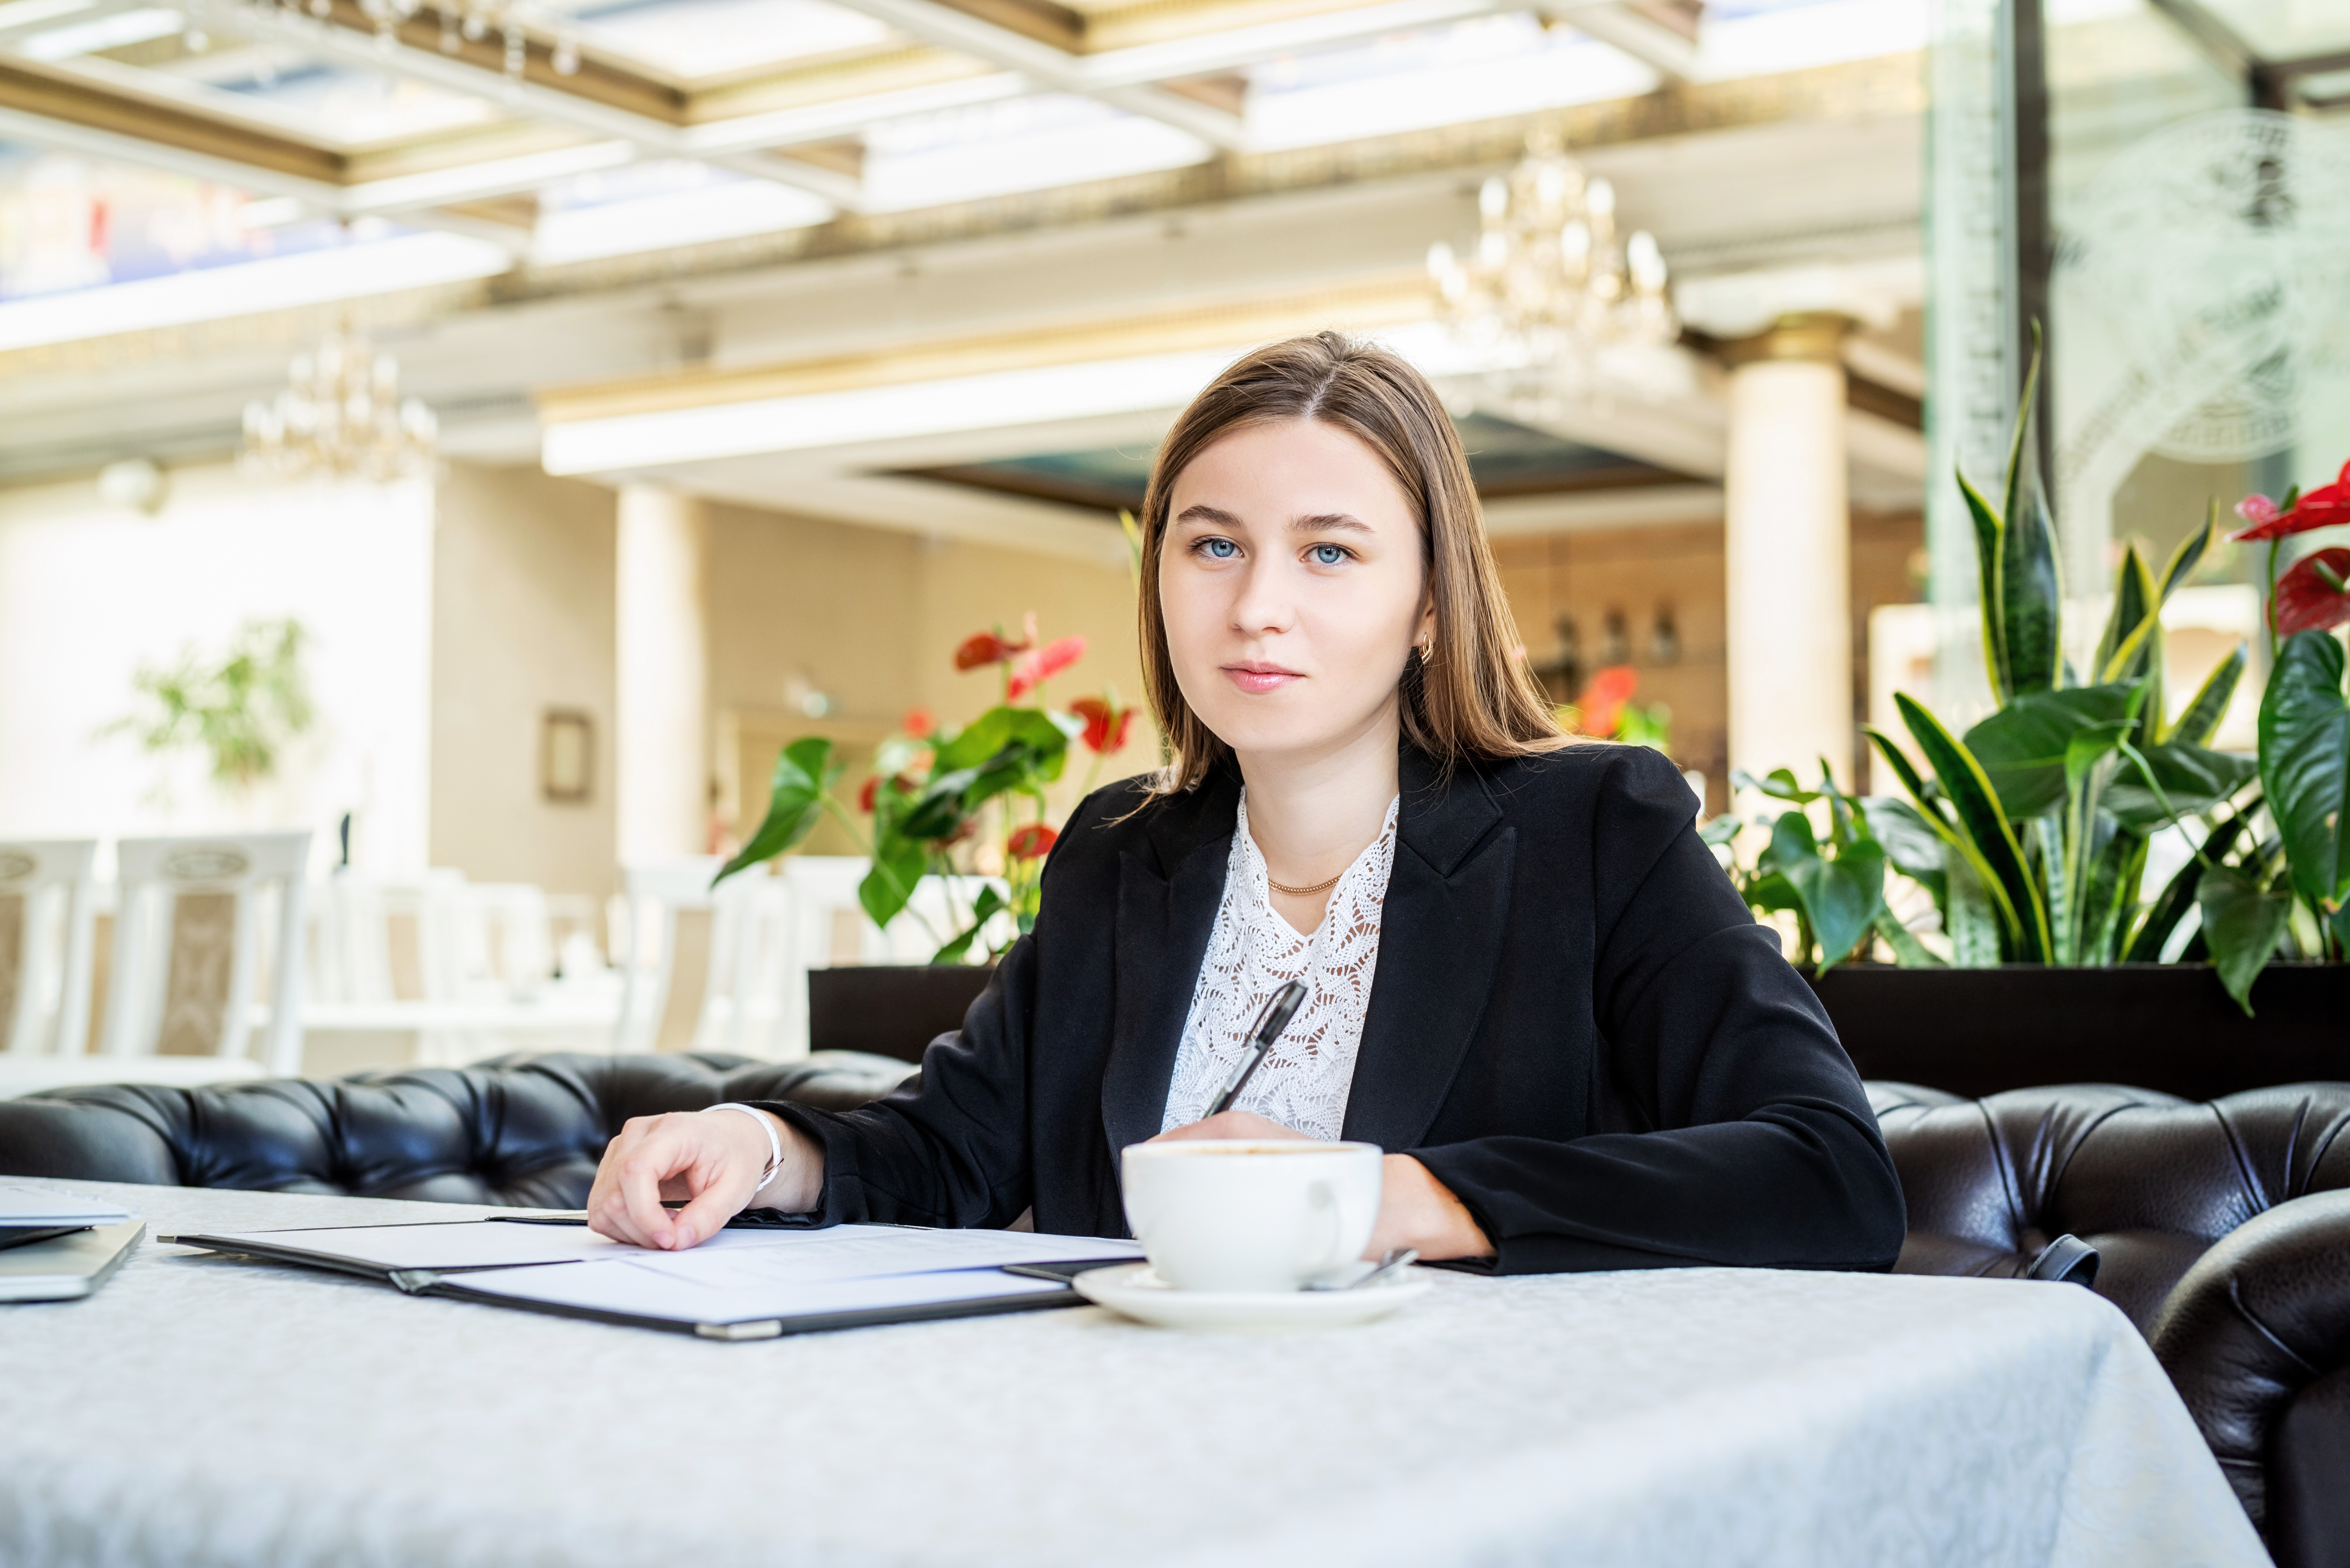
lawyer, women, business, plant, table, furniture, coat, comfort, tableware, blazer, white collar worker, people, formal wear, leisure, happy, event, sitting, job, suit, flower arranging, flower, employment, room, conversation, management, floral design, necklace, floristry, businessperson, luxury vehicle, official, tourism